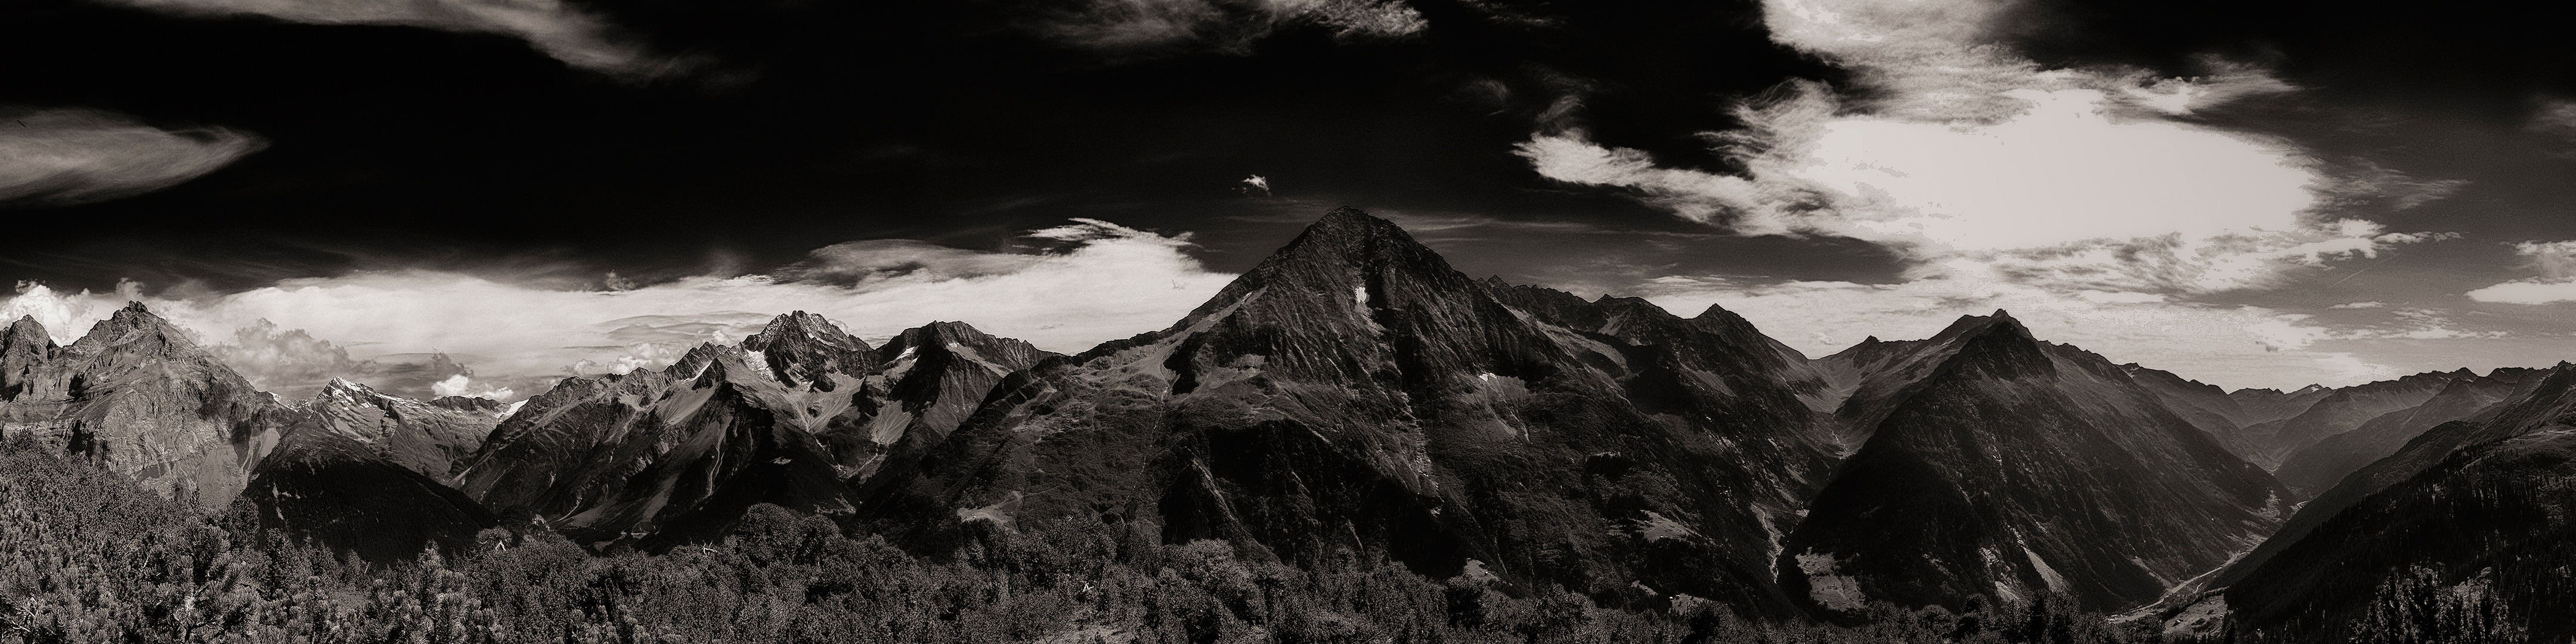
rock, mountain, snow, cold, cloud, black and white, hiking, wind, mountain range, panorama, alpine, darkness, climber, monochrome, climb, trekking, mountains, ski, a, switzerland, dramatic, high mountains, forward, alpinism, bergsport, steep wall, monochrome photography, atmospheric phenomenon, mountainous landforms, snow banner